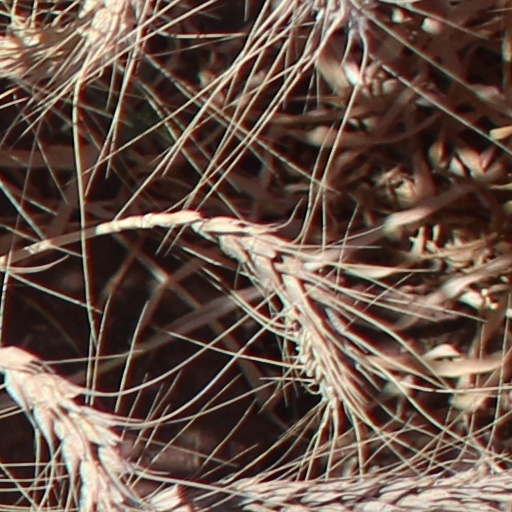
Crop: wheat